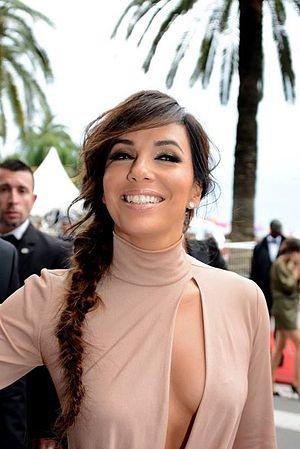
Eva Longoria au festival de Cannes